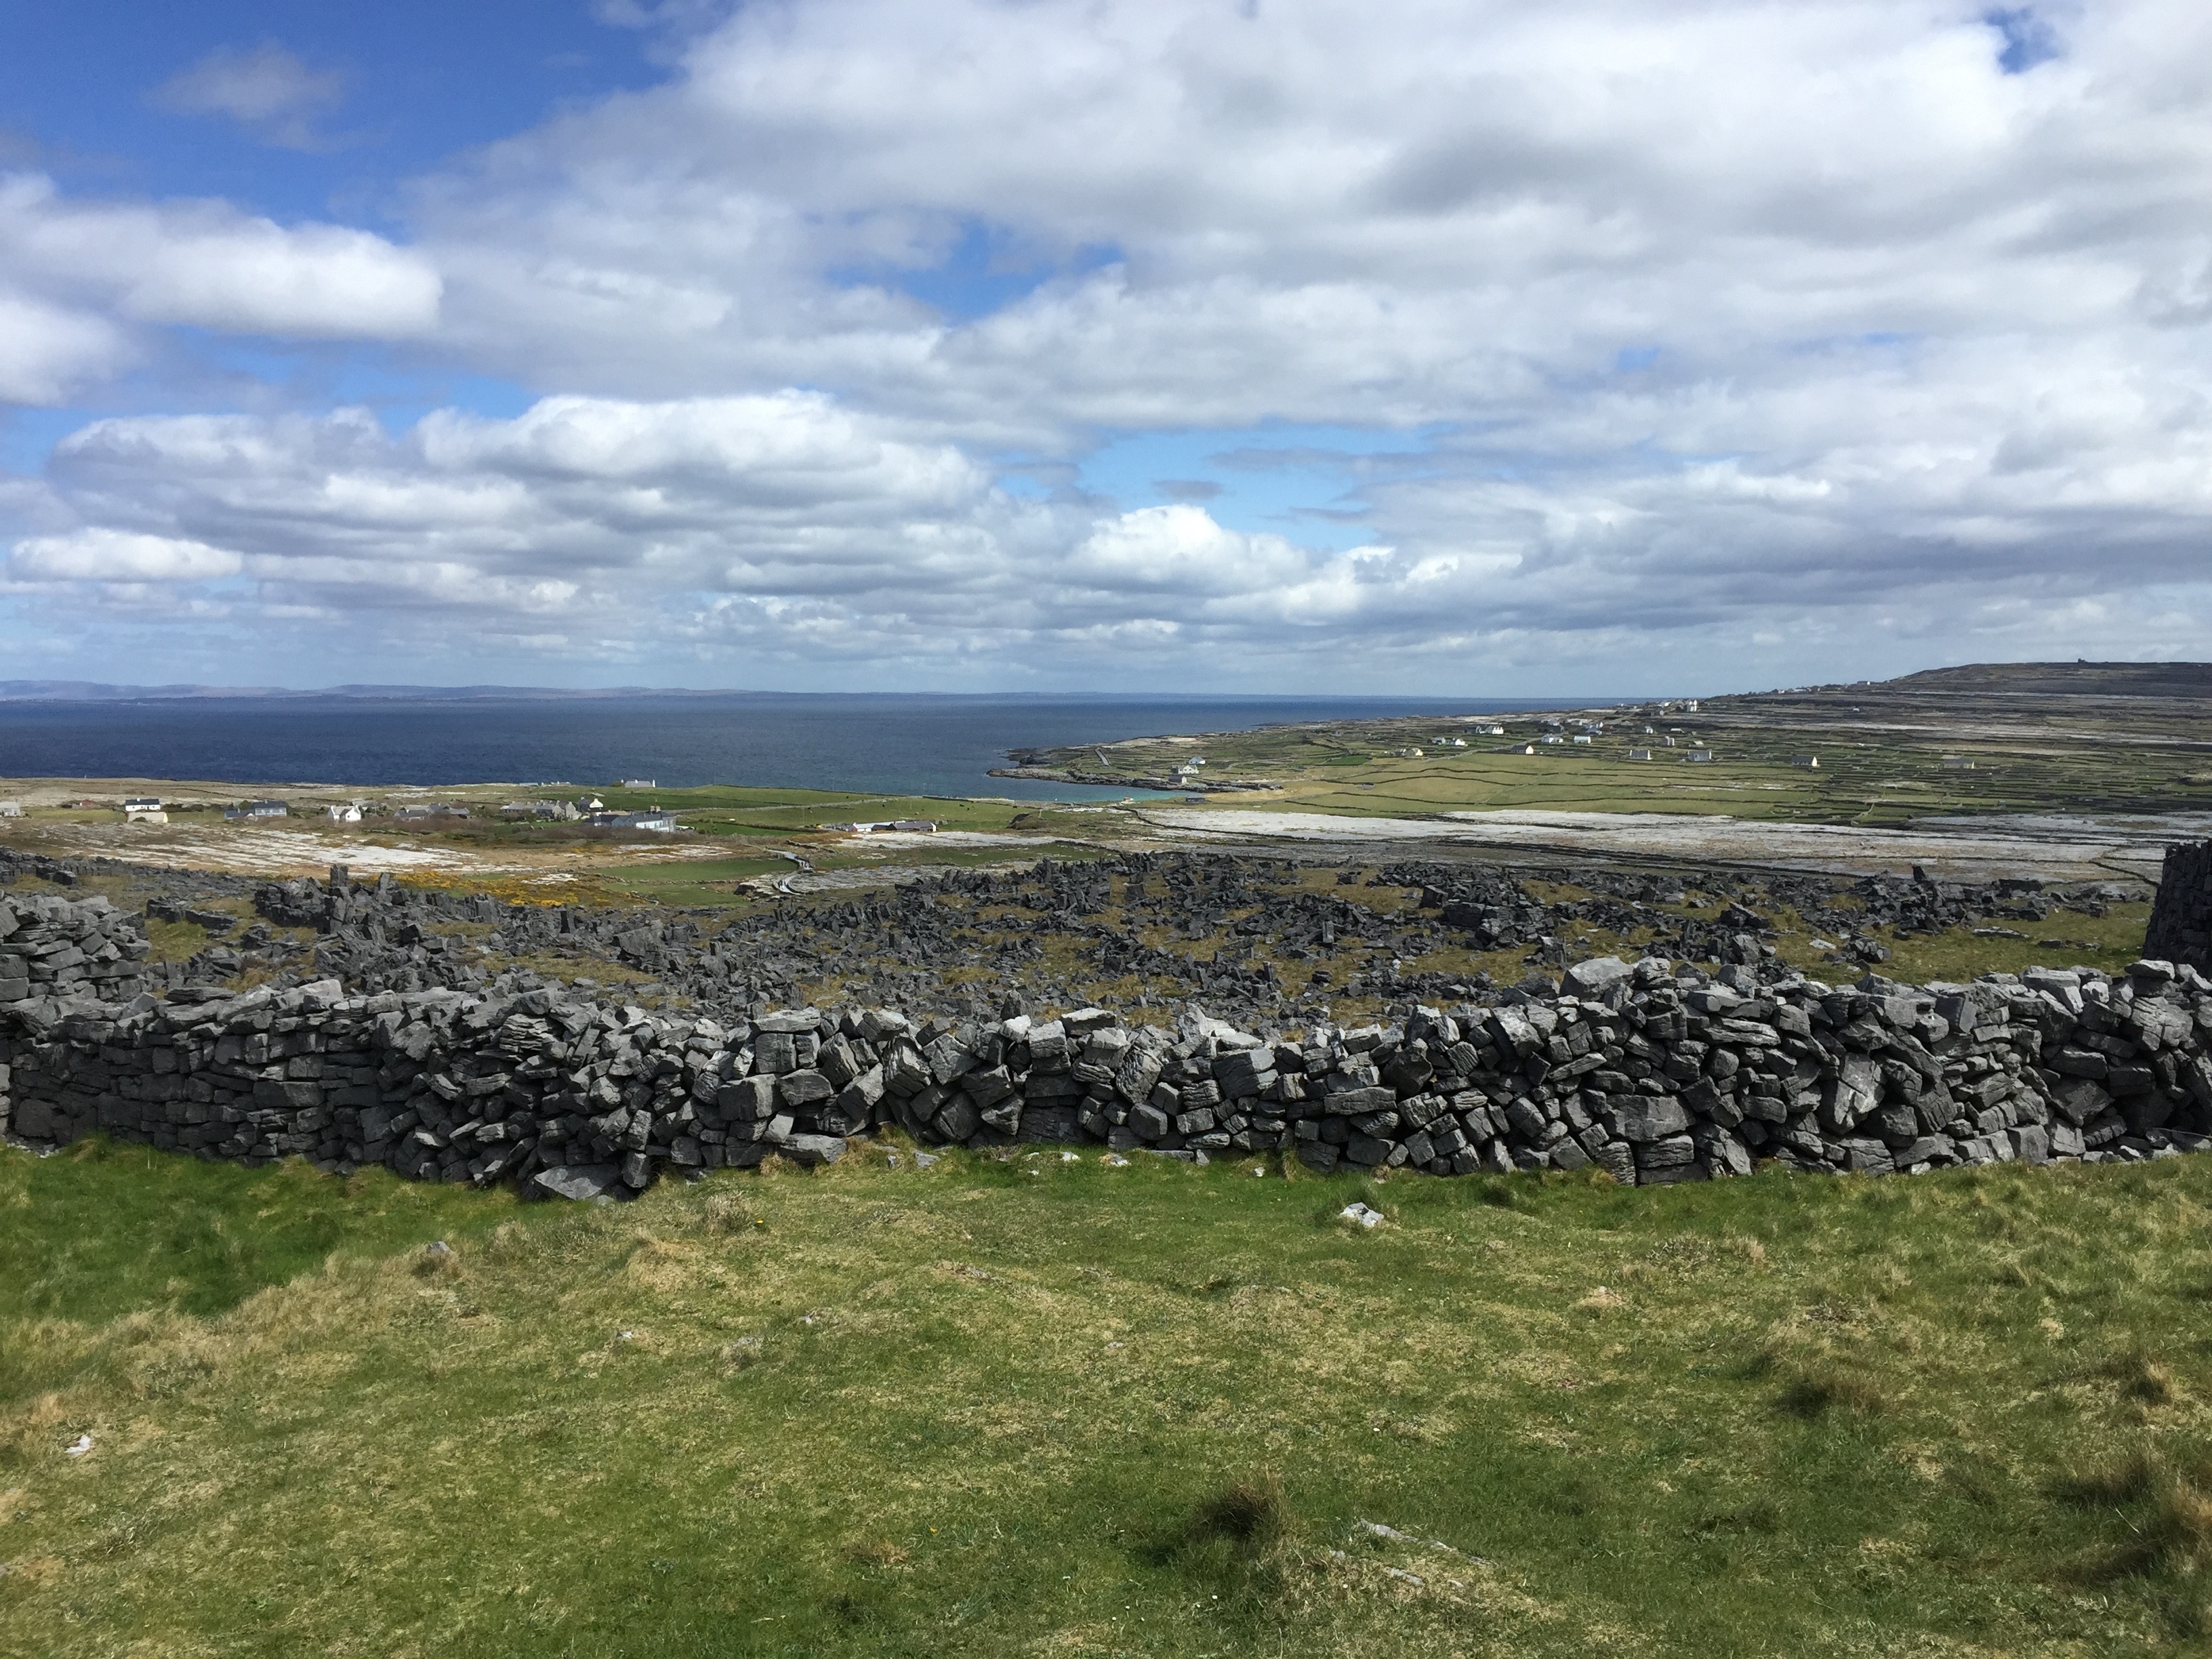
landscape, sea, coast, rock, horizon, mountain, cloud, sky, hill, panorama, cliff, highland, terrain, plain, geology, ruins, badlands, wetland, plateau, fell, ecosystem, rural area